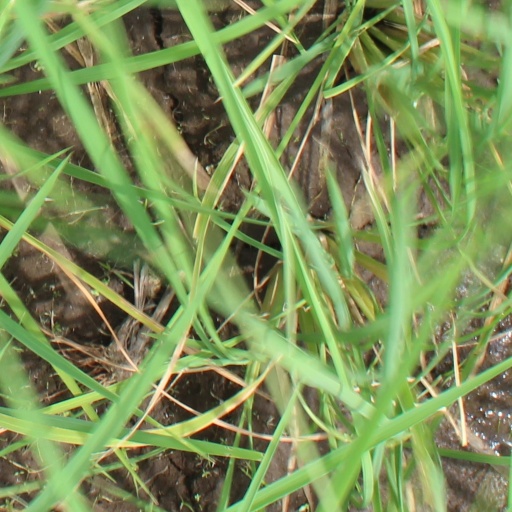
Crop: rice